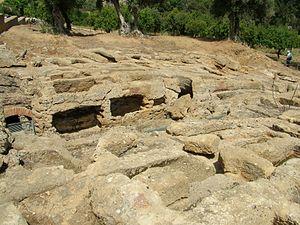
La zone archéologique d'Agrigente, en Sicile, comprend le « parc archéologique de la Vallée des Temples », et d'autres vestiges situés sur l'acropole et en divers lieux de la ville.